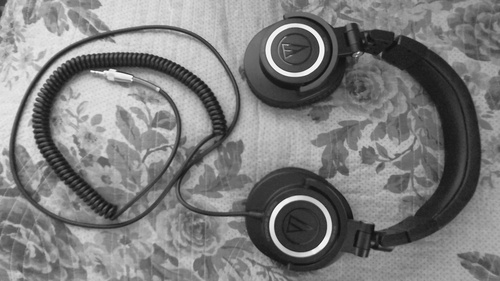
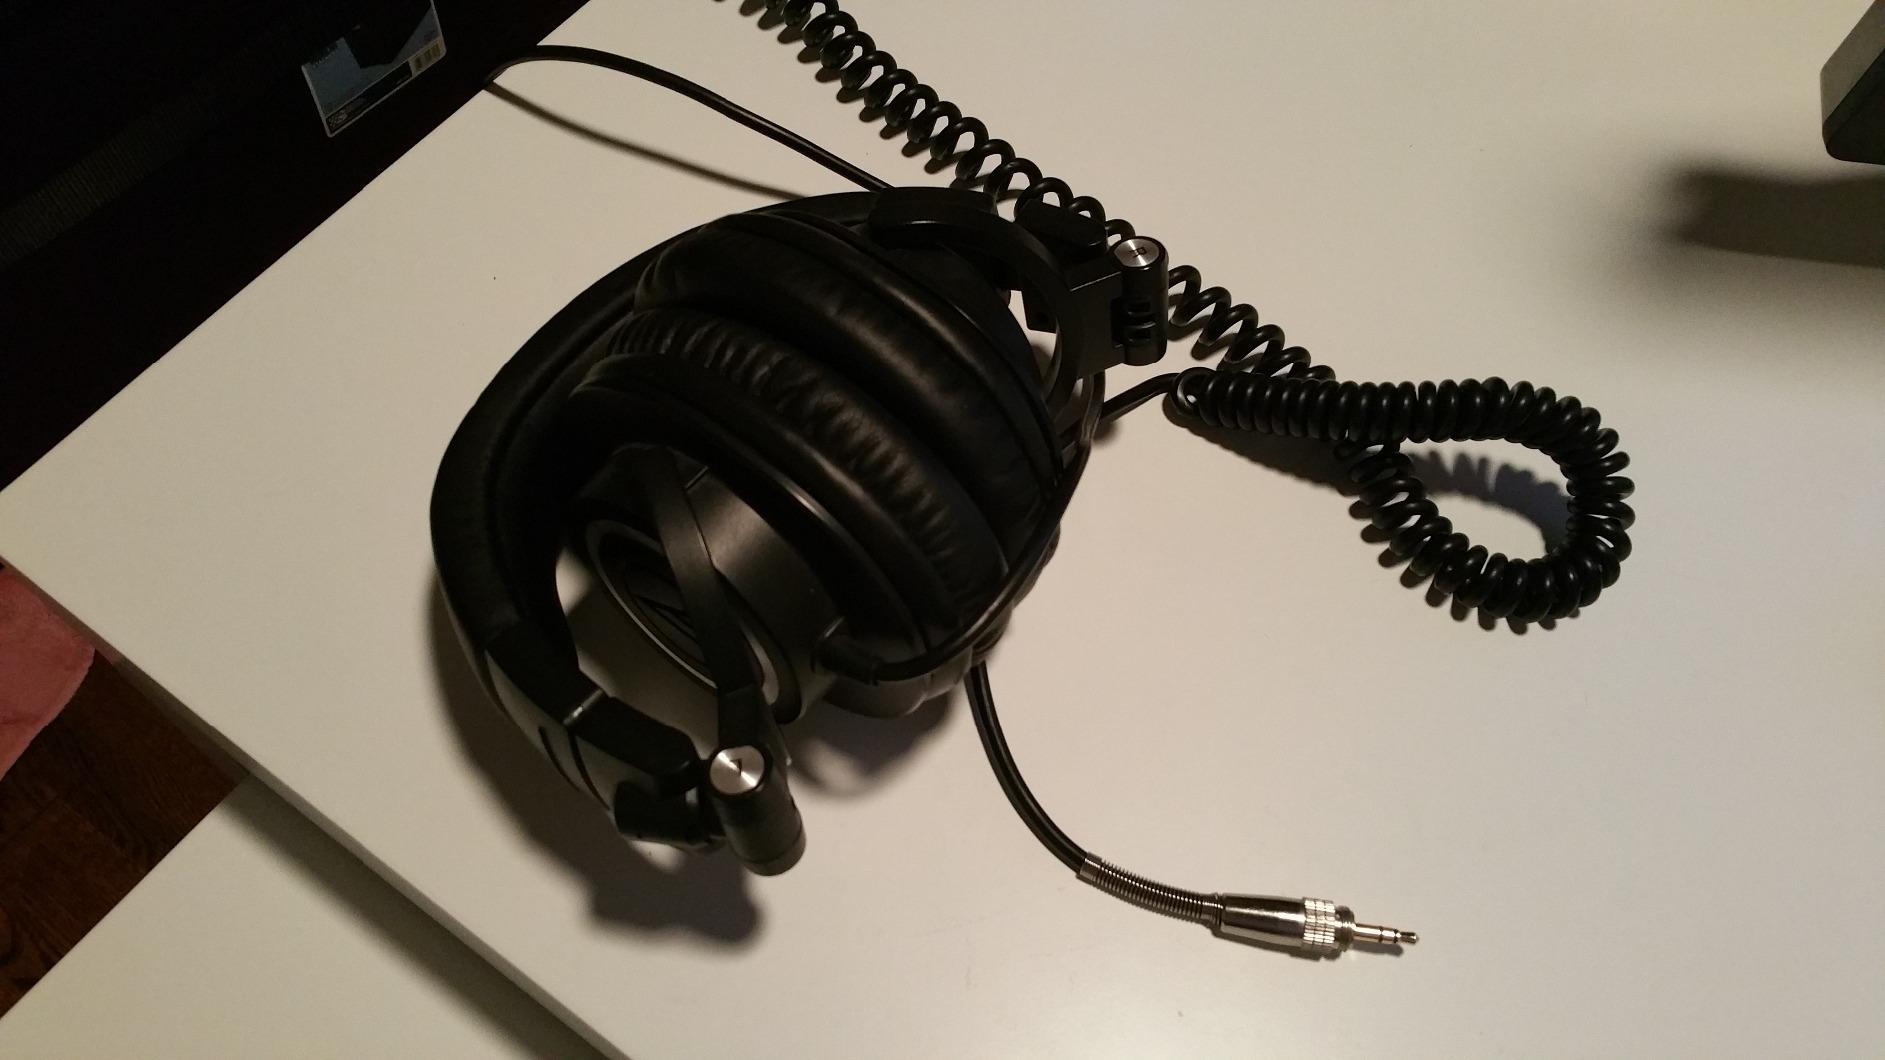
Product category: headphones
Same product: yes